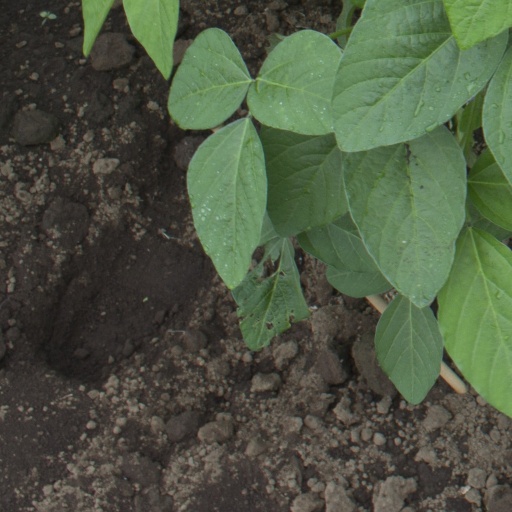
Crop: soybean